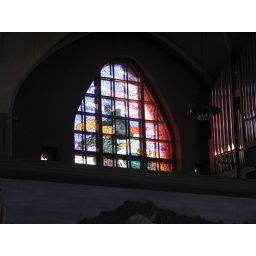
Tampere Cathedral - Stain glass window by Hugo Simberg